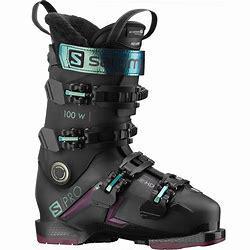
Brand: Salomon
Model: 100